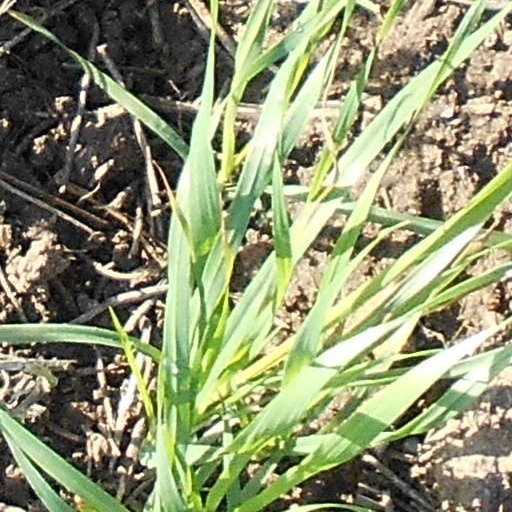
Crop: wheat